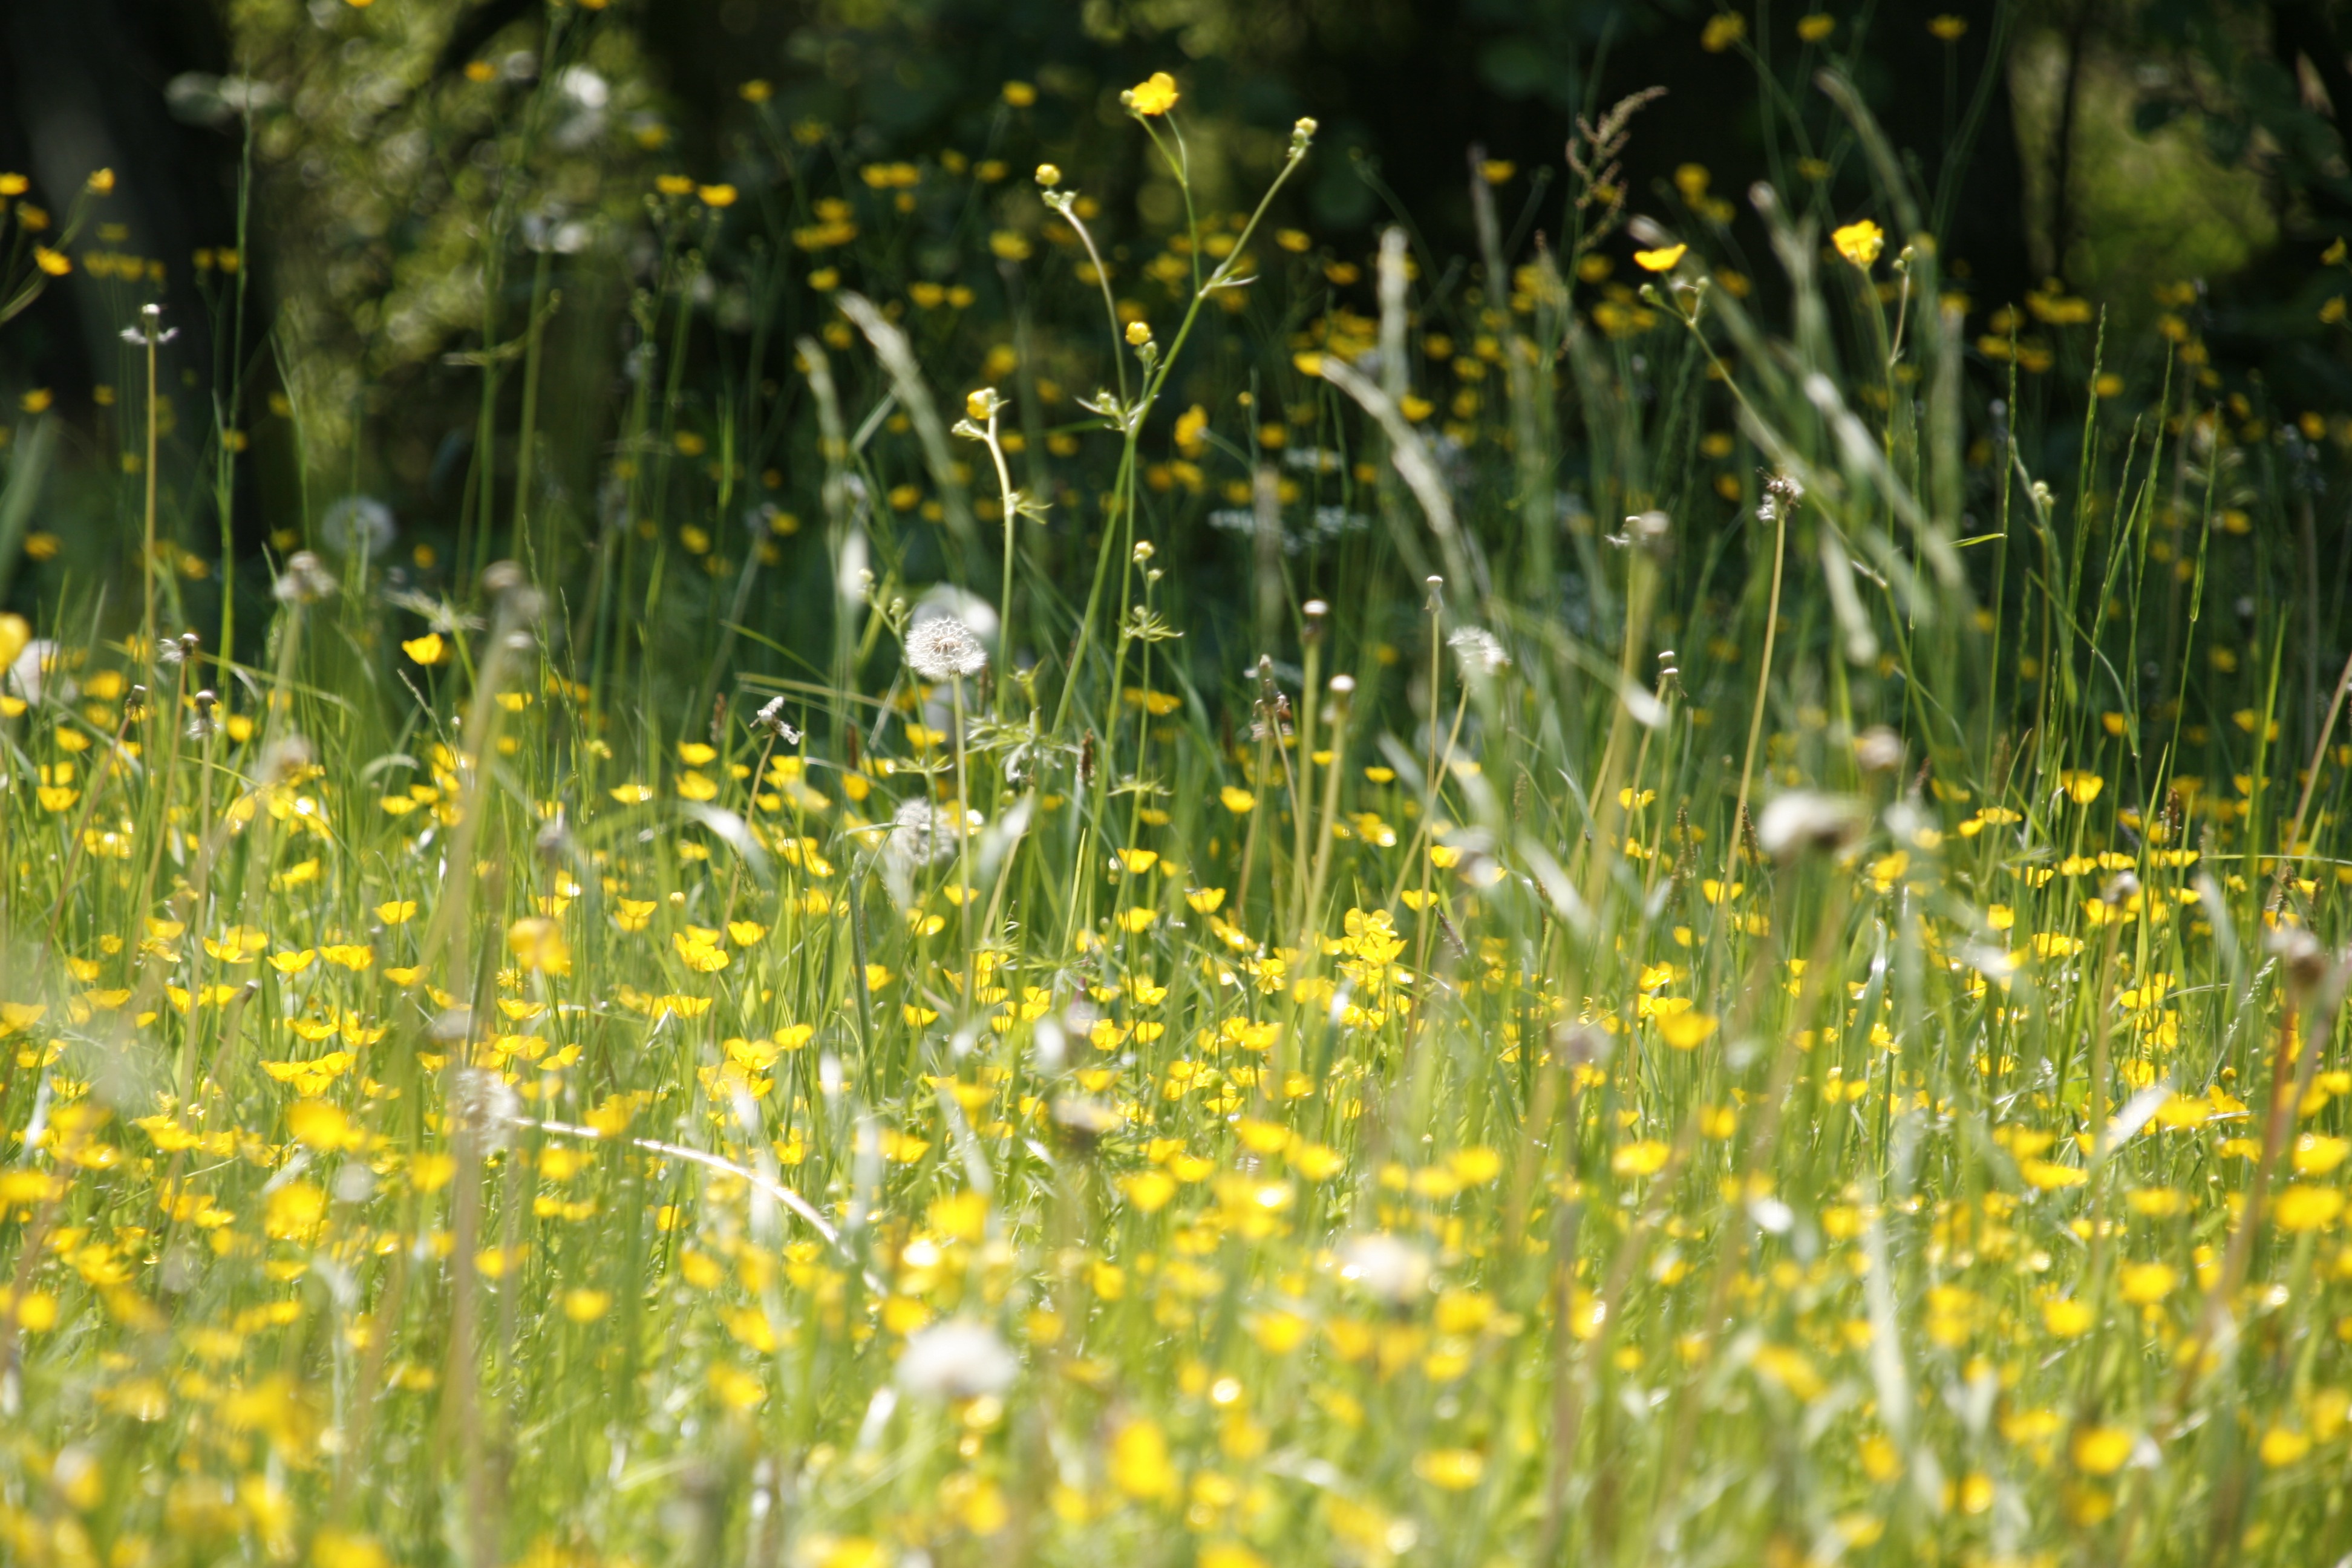
nature, grass, blossom, plant, field, lawn, meadow, dandelion, prairie, sunlight, leaf, flower, bloom, allergy, pollen, spring, green, pasture, yellow, agriculture, flora, wildflower, flowers, wild flowers, seeds, grassland, woodland, habitat, flower meadow, flowering plant, hay fever, natural environment, grass family, land plant